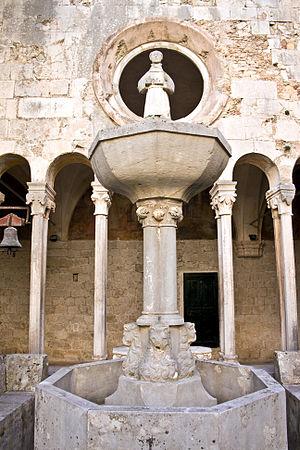
Le Couvent franciscain de Dubrovnik dit aussi Monastère franciscain de frères mineurs est un monument considéré comme un chef-d'œuvre de l'art roman en Dalmatie. Il est situé à l'ouest de la ville de Dubrovnik dans l'avenue de la Placa. Il a été construit à partir de 1337, les franciscains souhaitant à l'époque se protéger en cas de guerre